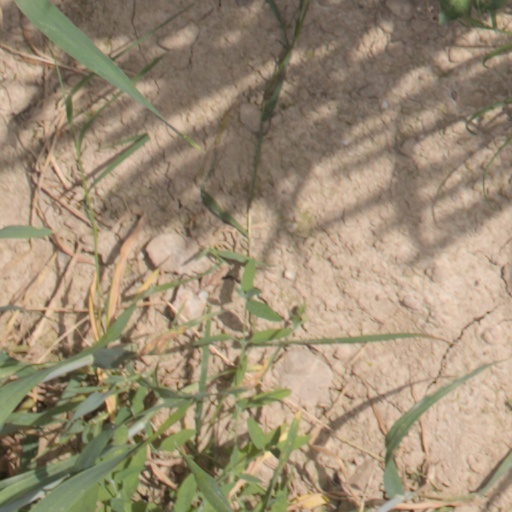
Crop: wheat